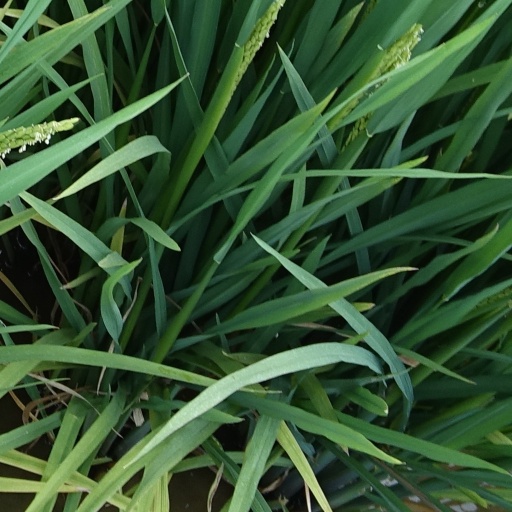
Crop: rice